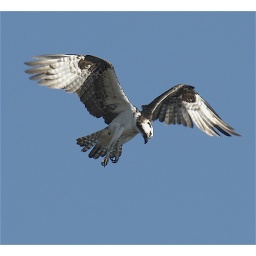
An Osprey hovering over the water looking for fish